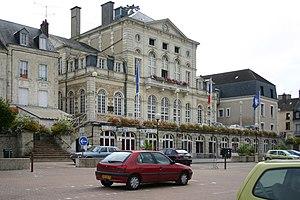
Hôtel de ville, dans le centre ville de Nogent-le-Rotrou.
Nogent-le-Rotrou est une commune française située dans le département d'Eure-et-Loir en région Centre-Val de Loire.